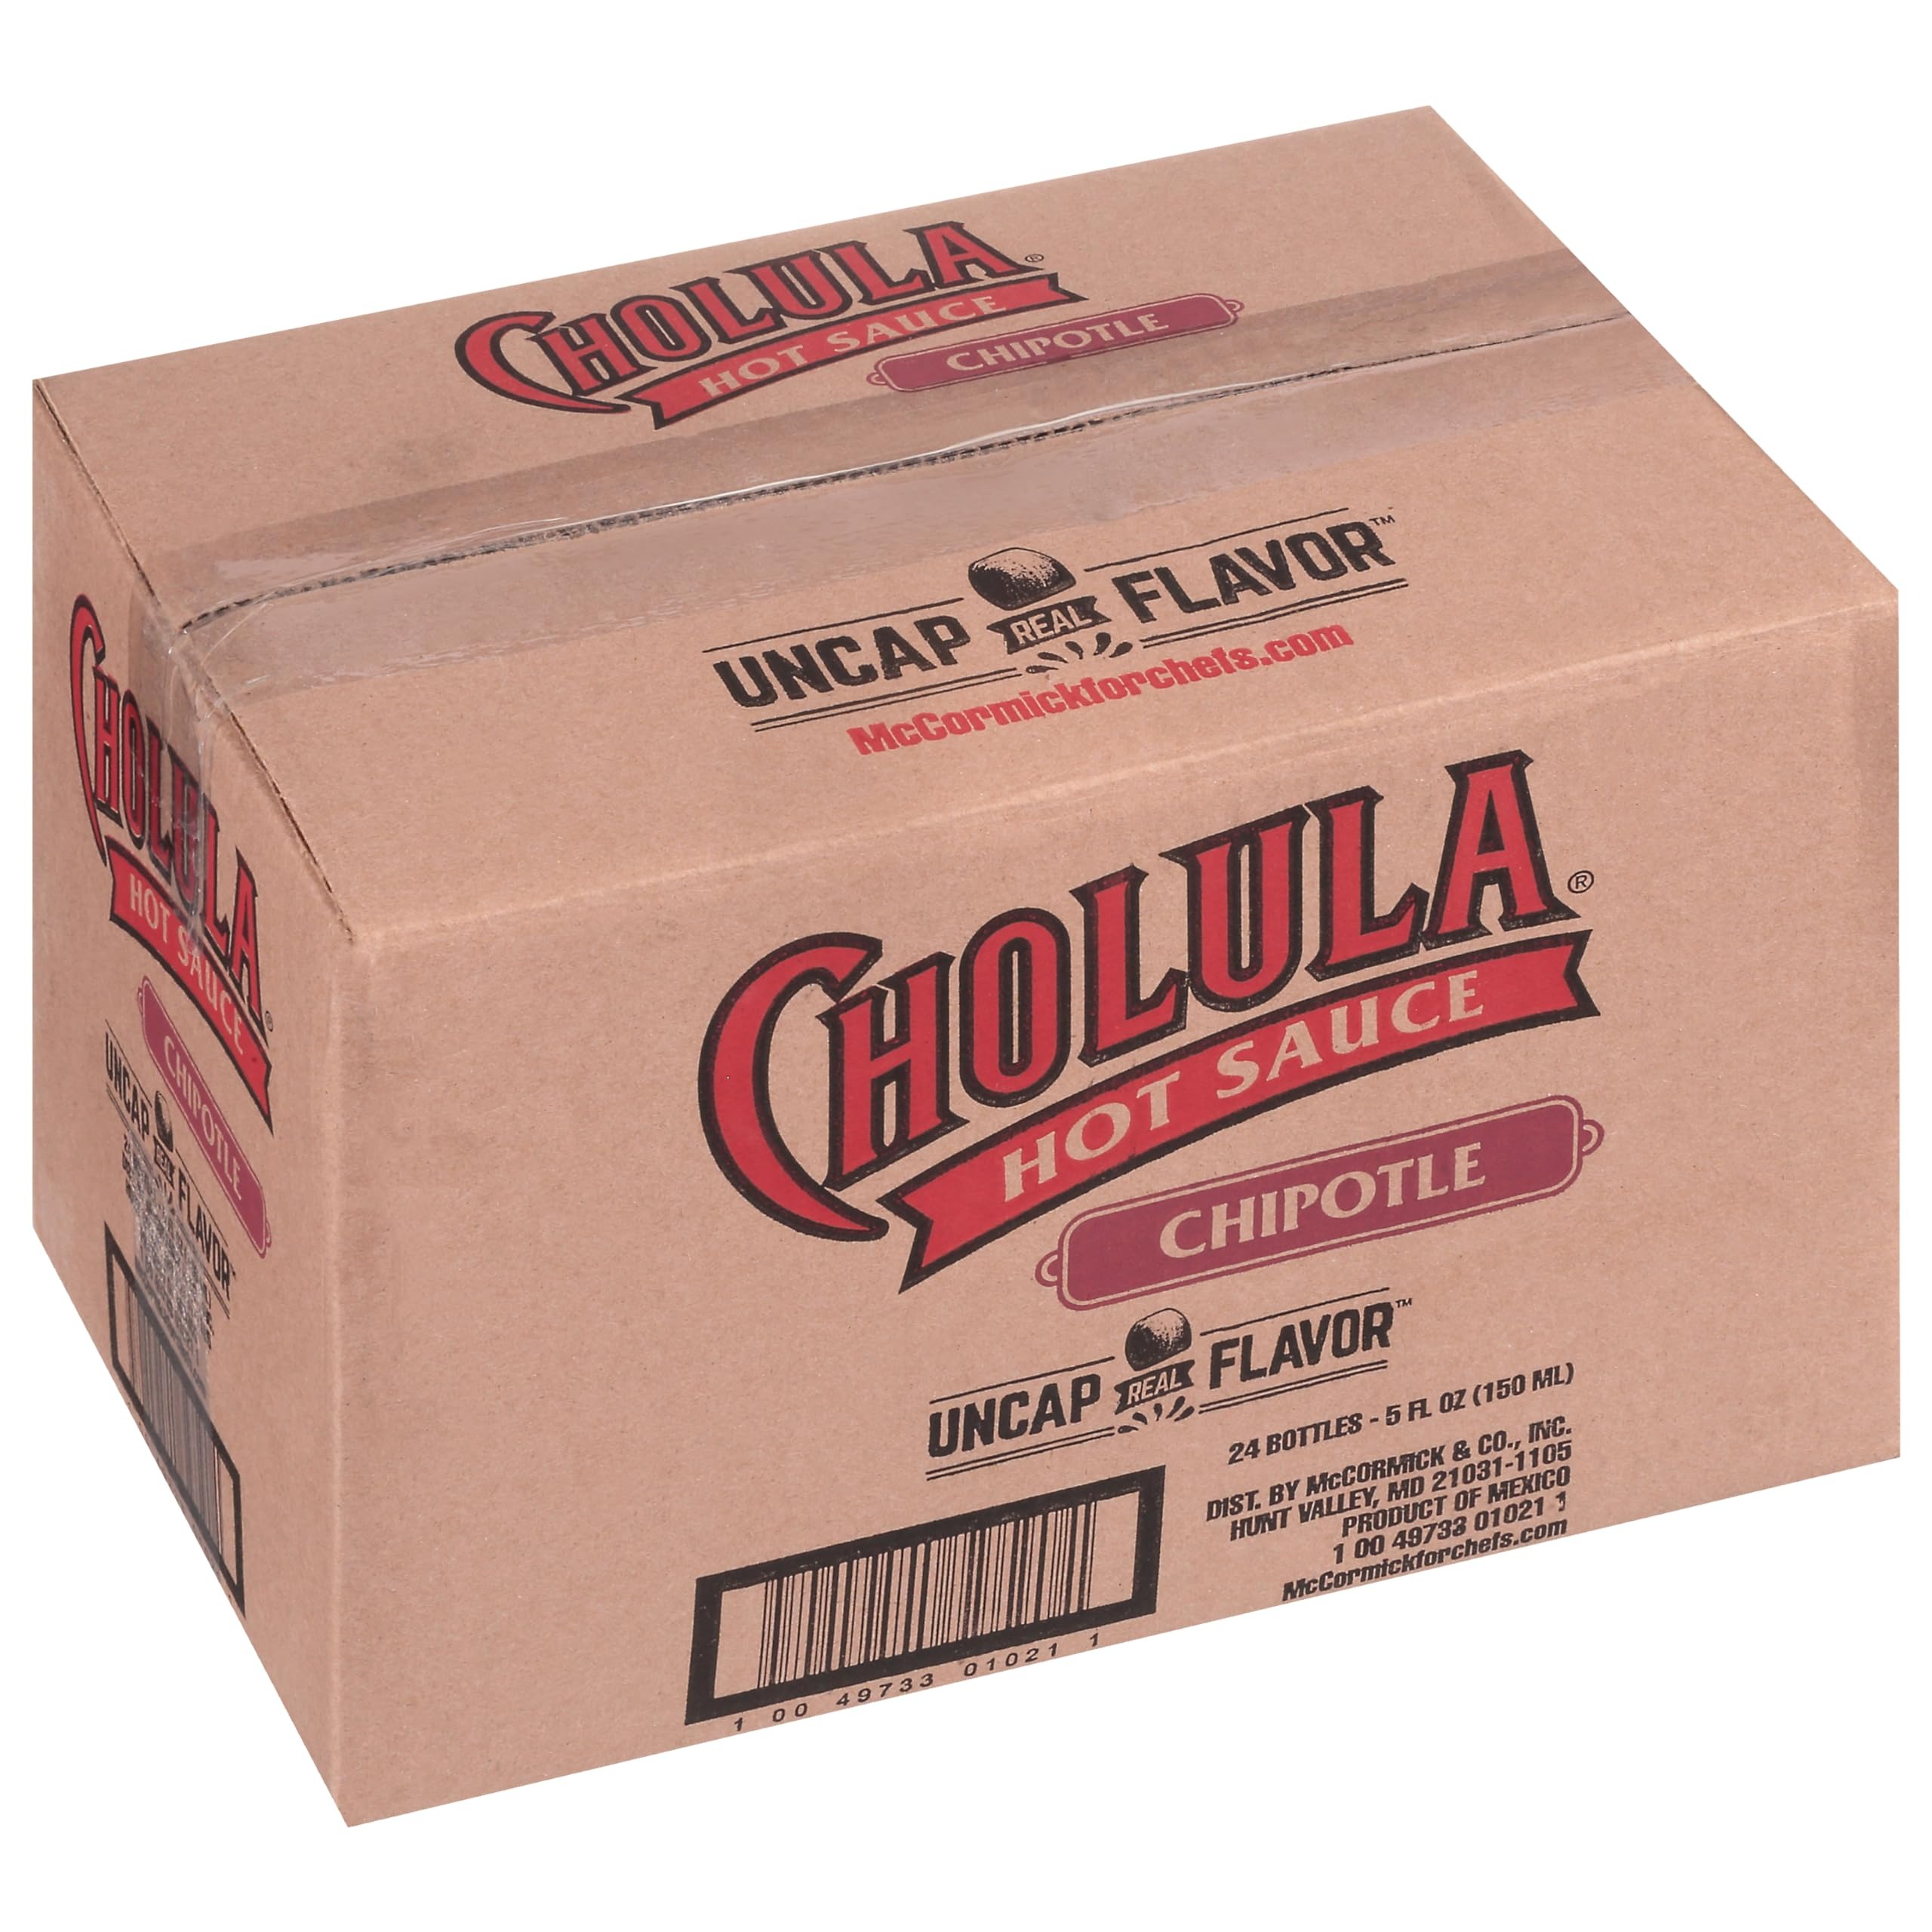
Item Name: Cholula Chipotle Hot Sauce 5 fl oz Multipack, 24 count
Bullet Point 1: MUST-HAVE: Convenient tabletop condiment
Bullet Point 2: CHOLULA CHIPOTLE: Deep smoky flavor with arbol, piquin peppers, and signature spices
Bullet Point 3: BALANCED HEAT: Enhances flavor of food
Bullet Point 4: AUTHENTIC FLAVOR: Generations of Mexican heritage
Bullet Point 5: ICONIC CONDIMENT: The hot sauce patrons ask for by name
Value: 24.0
Unit: Count

Price: 130.62